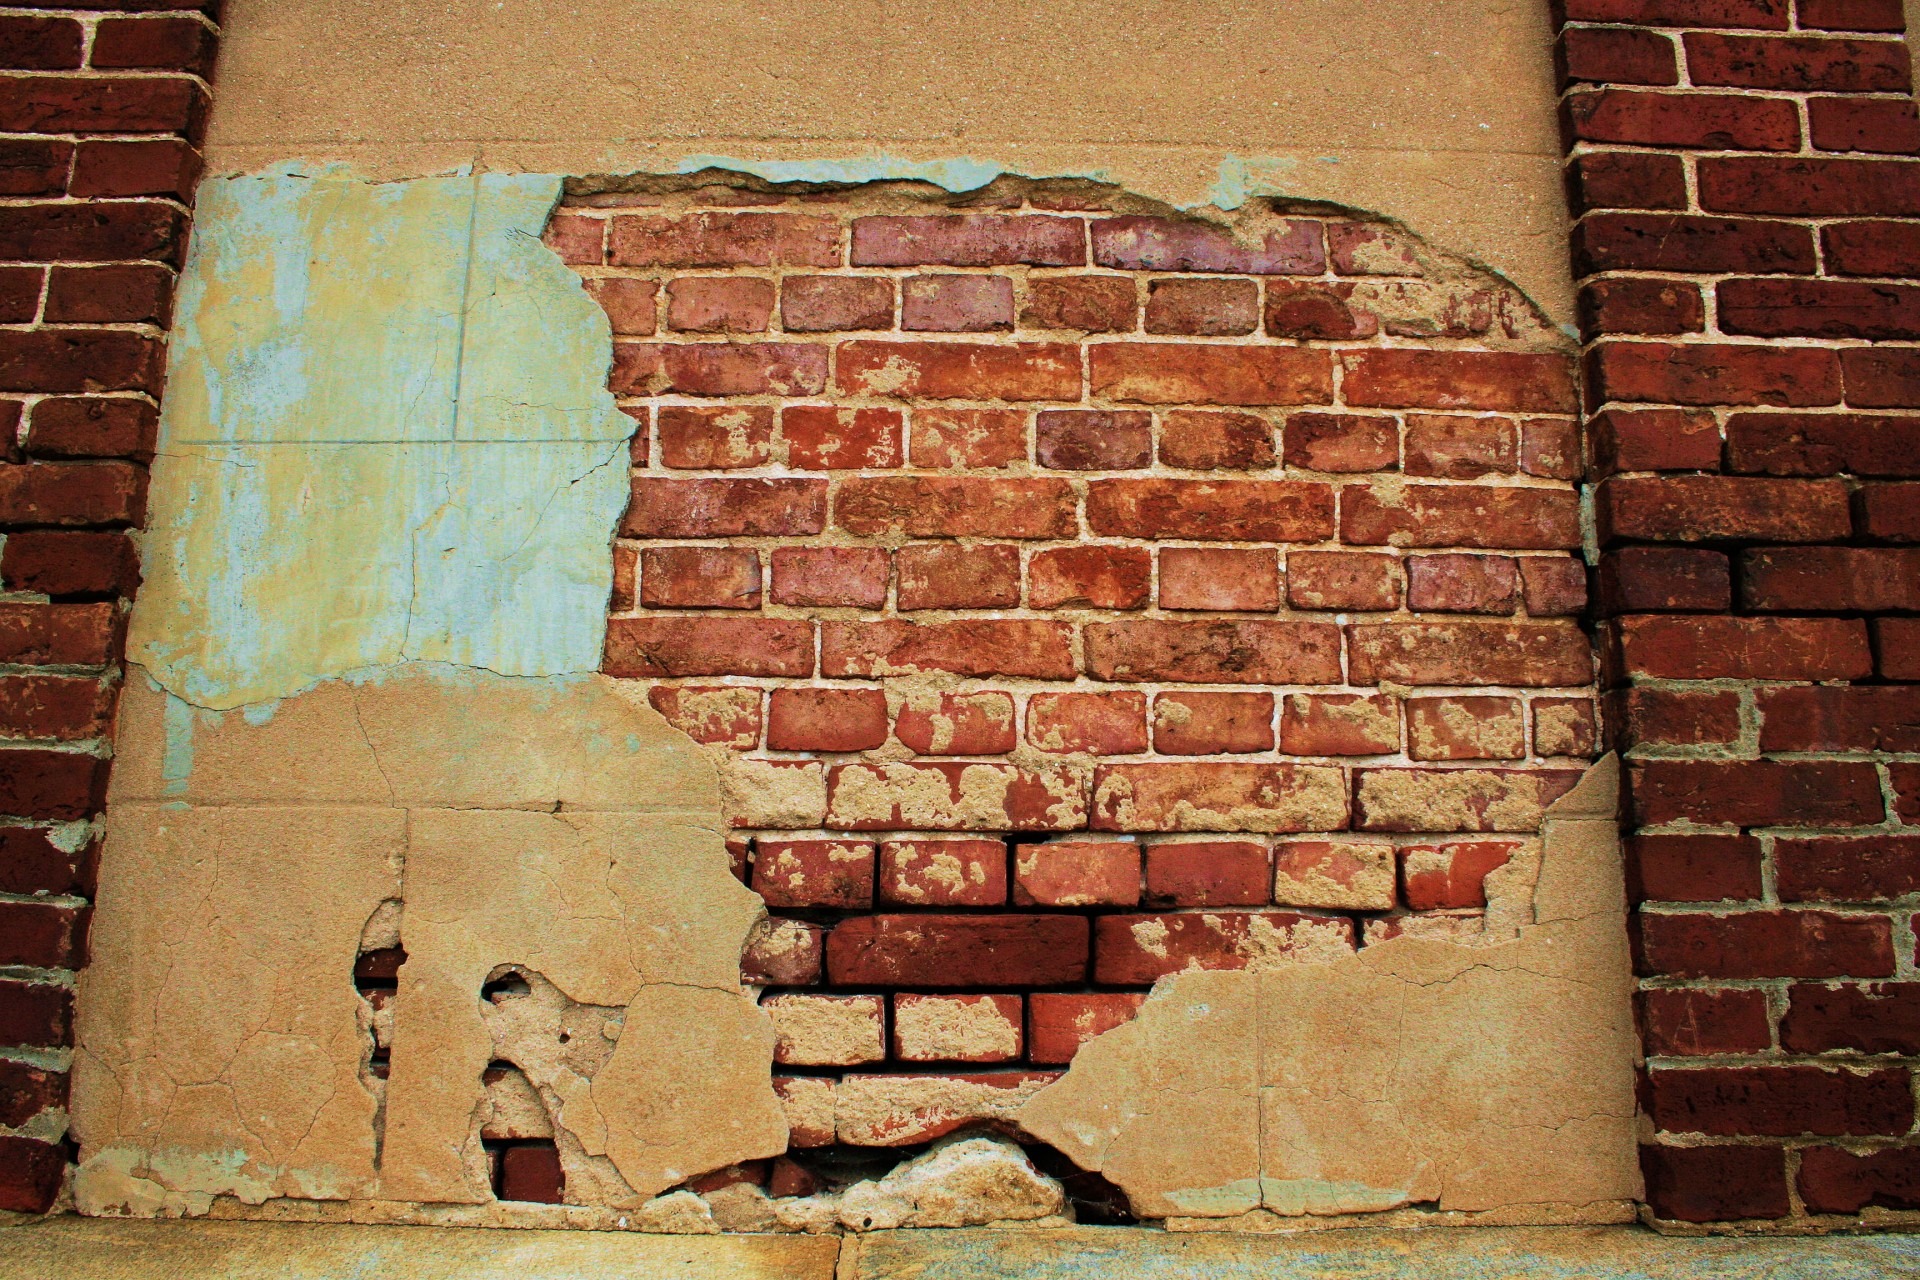
wood, texture, window, wall, orange, stone wall, brick, material, cement, details, brickwork, grout, ancient history